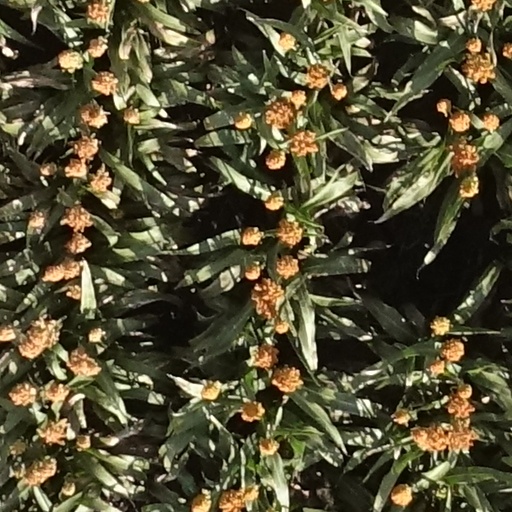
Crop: sorghum